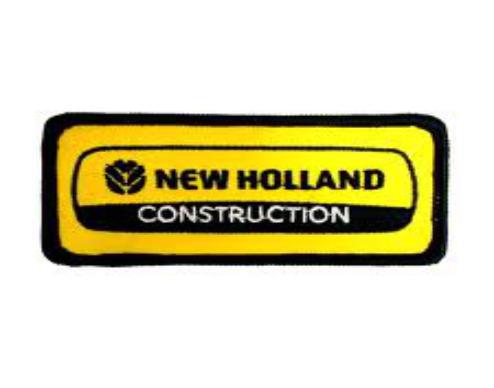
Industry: Others